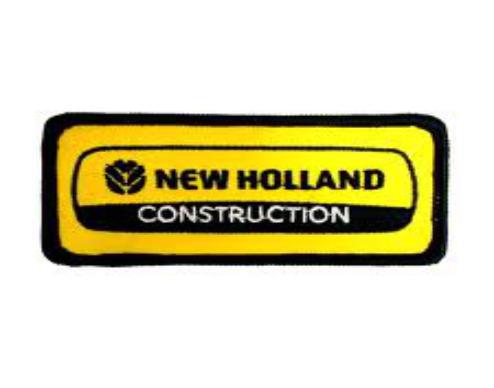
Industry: Others